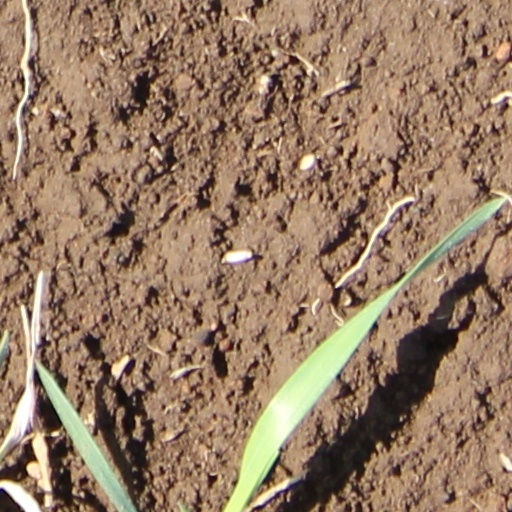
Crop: wheat